Earth

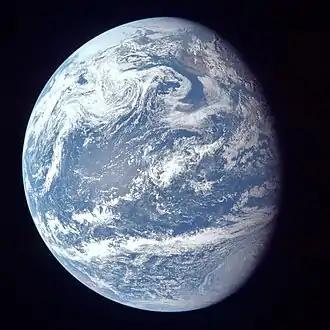
A view of Earth with its global ocean and cloud cover, which dominate Earth's surface and hydrosphere; at Earth's polar regions, its hydrosphere forms larger areas of ice cover.

Earth's hydrosphere is the sum of Earth's water and its distribution. Most of Earth's hydrosphere consists of Earth's global ocean. Earth's hydrosphere also consists of water in the atmosphere and on land, including clouds, inland seas, lakes, rivers, and underground waters. The mass of the oceans is approximately 1.35 metric tons or about 1/4400 of Earth's total mass. The oceans cover an area of with a mean depth of , resulting in an estimated volume of .